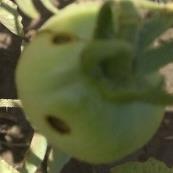
Crop: Tomato
Condition: helicoverpa-armigera-p